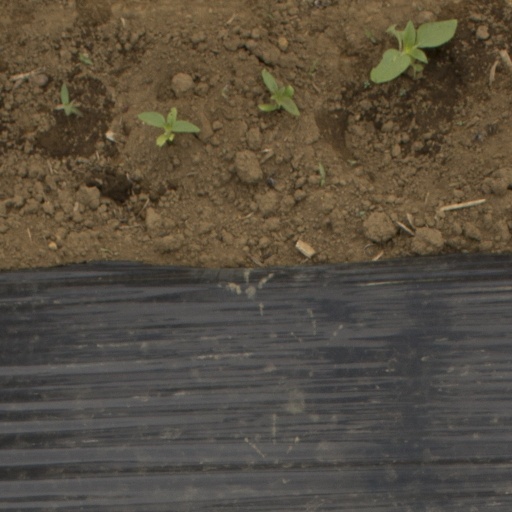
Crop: Jerusalem artichoke